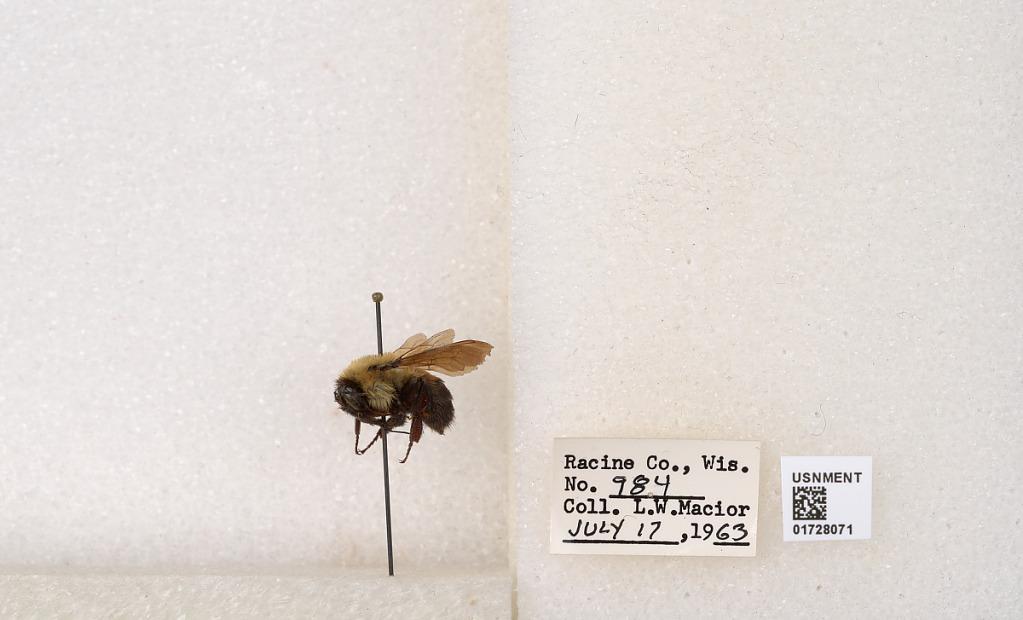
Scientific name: Bombus (Separatobombus) griseocollis (De Geer)
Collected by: L. Macior
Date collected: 1963-7-17
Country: United States
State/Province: Wisconsin
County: Racine
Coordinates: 42.7299, -87.8123